Portes des Bombes

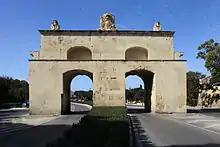
The gate as viewed from the rear

The gate was restored between September 2002 and March 2003, at a cost of Lm 55,000. The restoration works also included the installation of a lighting system. The gate was vandalized in May 2005 when burnt oil was daubed on it, but the damage was cleaned within a couple of days. The gate is considered, by the police force, as a high street hazard for passing vehicles. On 24 October 2012, there was some damage when an Arriva bus skidded into it and two other buses later crashed into the first bus and 22 passengers were injured. However the damaged part of the gate was repaired a few days later.